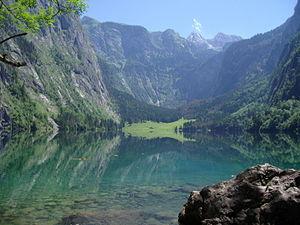
Le Königssee est un lac alpin dans le Sud-Est de la Bavière, dans le Pays-de-Berchtesgaden, non loin de la commune de Schönau am Königssee. De forme rectangulaire, il est situé au pied du chaînon du Watzmann à la manière d'un fjord, entouré de hautes montagnes des Alpes de Berchtesgaden. Au sud du Königssee se trouve l'Obersee, qui est seulement de quelques mètres plus élevé.